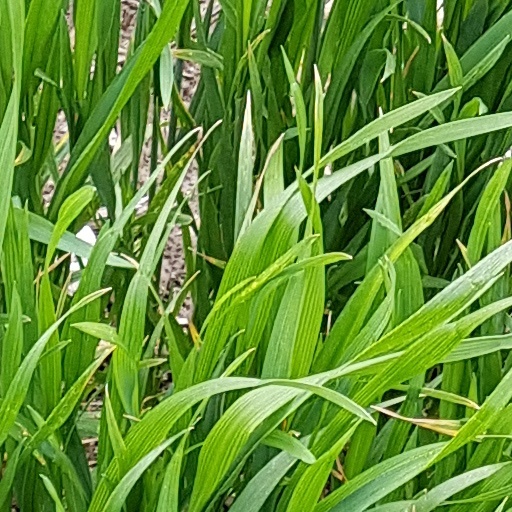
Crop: wheat